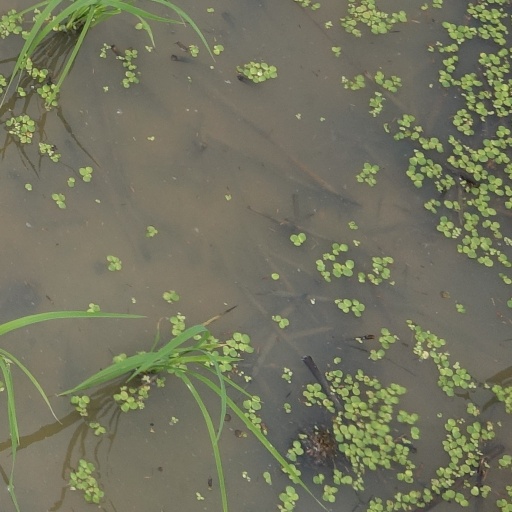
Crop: rice